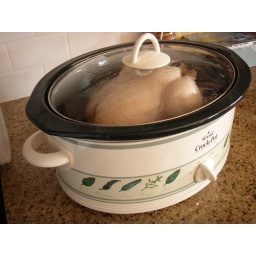
yes - you can roast a chicken in the crock pot